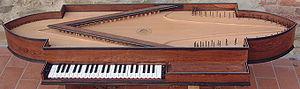
L'histoire du clavecin est, en tant que telle, une science récente car aucun traité d'ensemble sur ce sujet n'a été rédigé avant la période moderne. Elle s'appuie sur une iconographie et des documents écrits épars et disparates et sur l'étude des instruments anciens, souvent profondément altérés au cours de leur existence et aujourd'hui conservés dans les musées et les collections privées ; si nombre d'entre eux sont signés, datés et susceptibles d'un suivi dans les archives, beaucoup d'autres sont anonymes et ouvrent encore un vaste champ d'investigation aux experts.